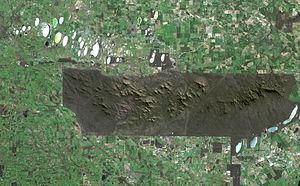
La chaîne de Stirling est une chaîne de montagne et de collines située dans le Sud-Ouest de l'Australie-Occidentale, à 337 kilomètres au sud-est de Perth. Elle se trouve approximativement à 34° 24′ S et 118° 09′ E, et s'étend sur plus de 60 kilomètres de long d'ouest en est, s'étendant depuis l'autoroute entre le mont Barker et Cranbrook vers l'est jusqu'au-delà de Gnowangerup. Les points remarquables sont le Toolbrunup, le Bluff Knoll et une silhouette appelée The Sleeping Lady qui est visible depuis la chaîne de Porongurup.